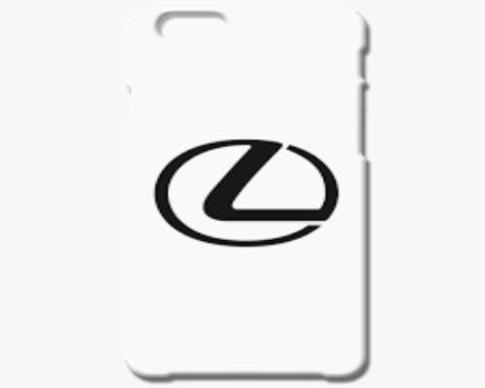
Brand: lexus-1
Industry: Transportation